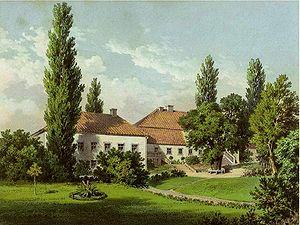
Ogrodzieniec [ɔgrɔˈdʑɛɲɛts] est un lieu-dit de la commune de Kisielice peuplé d'environ 300 habitants. Ogrodzieniec est située dans l'ancienne Prusse-Occidentale et aujourd'hui dans la voïvodie polonaise de Warmie-Mazurie. L'endroit se trouve dans le cercle d'Iława et se trouve près de la grand-route d'Iława à Kisielice. C'est là que se trouvait la maison de campagne du président du Reich allemand Paul von Hindenburg qui y mourut le 2 août 1934.